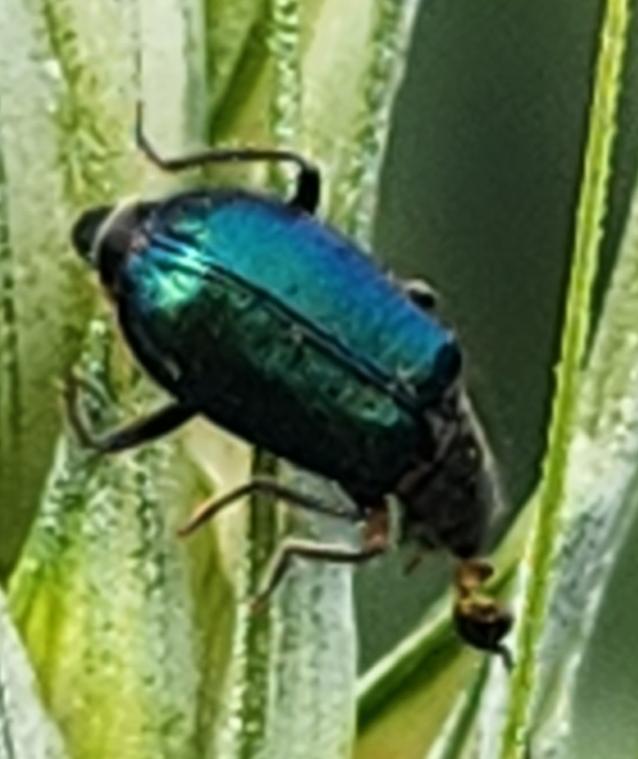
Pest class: predators